Ghirmai Efrem

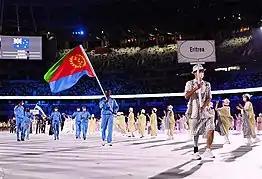
Efrem (holding the flag) at the 2020 Summer Olympics

Ghirmai Efrem (born 4 April 1996) is a Swedish-born Eritrean swimmer. He competed in the men's 50 metre freestyle at the 2020 Summer Olympics.